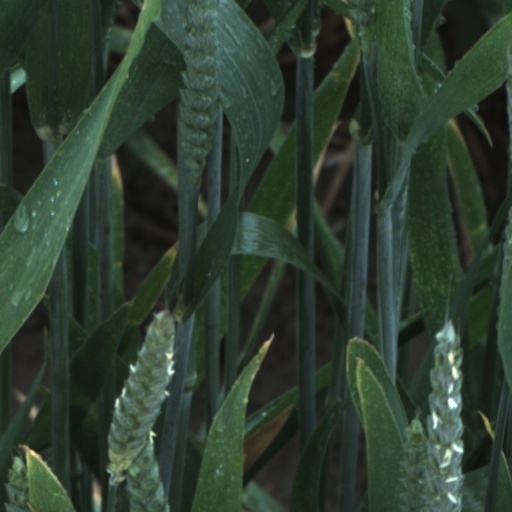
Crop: wheat